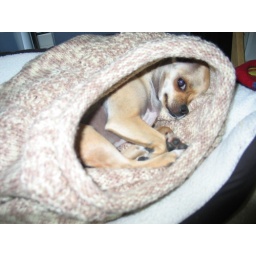
i knitted and crocheted the sleep bag for my babe chihuahua. she loves sleeping in it.